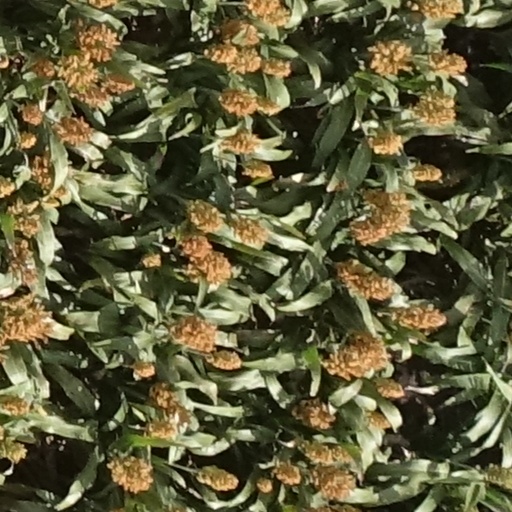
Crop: sorghum